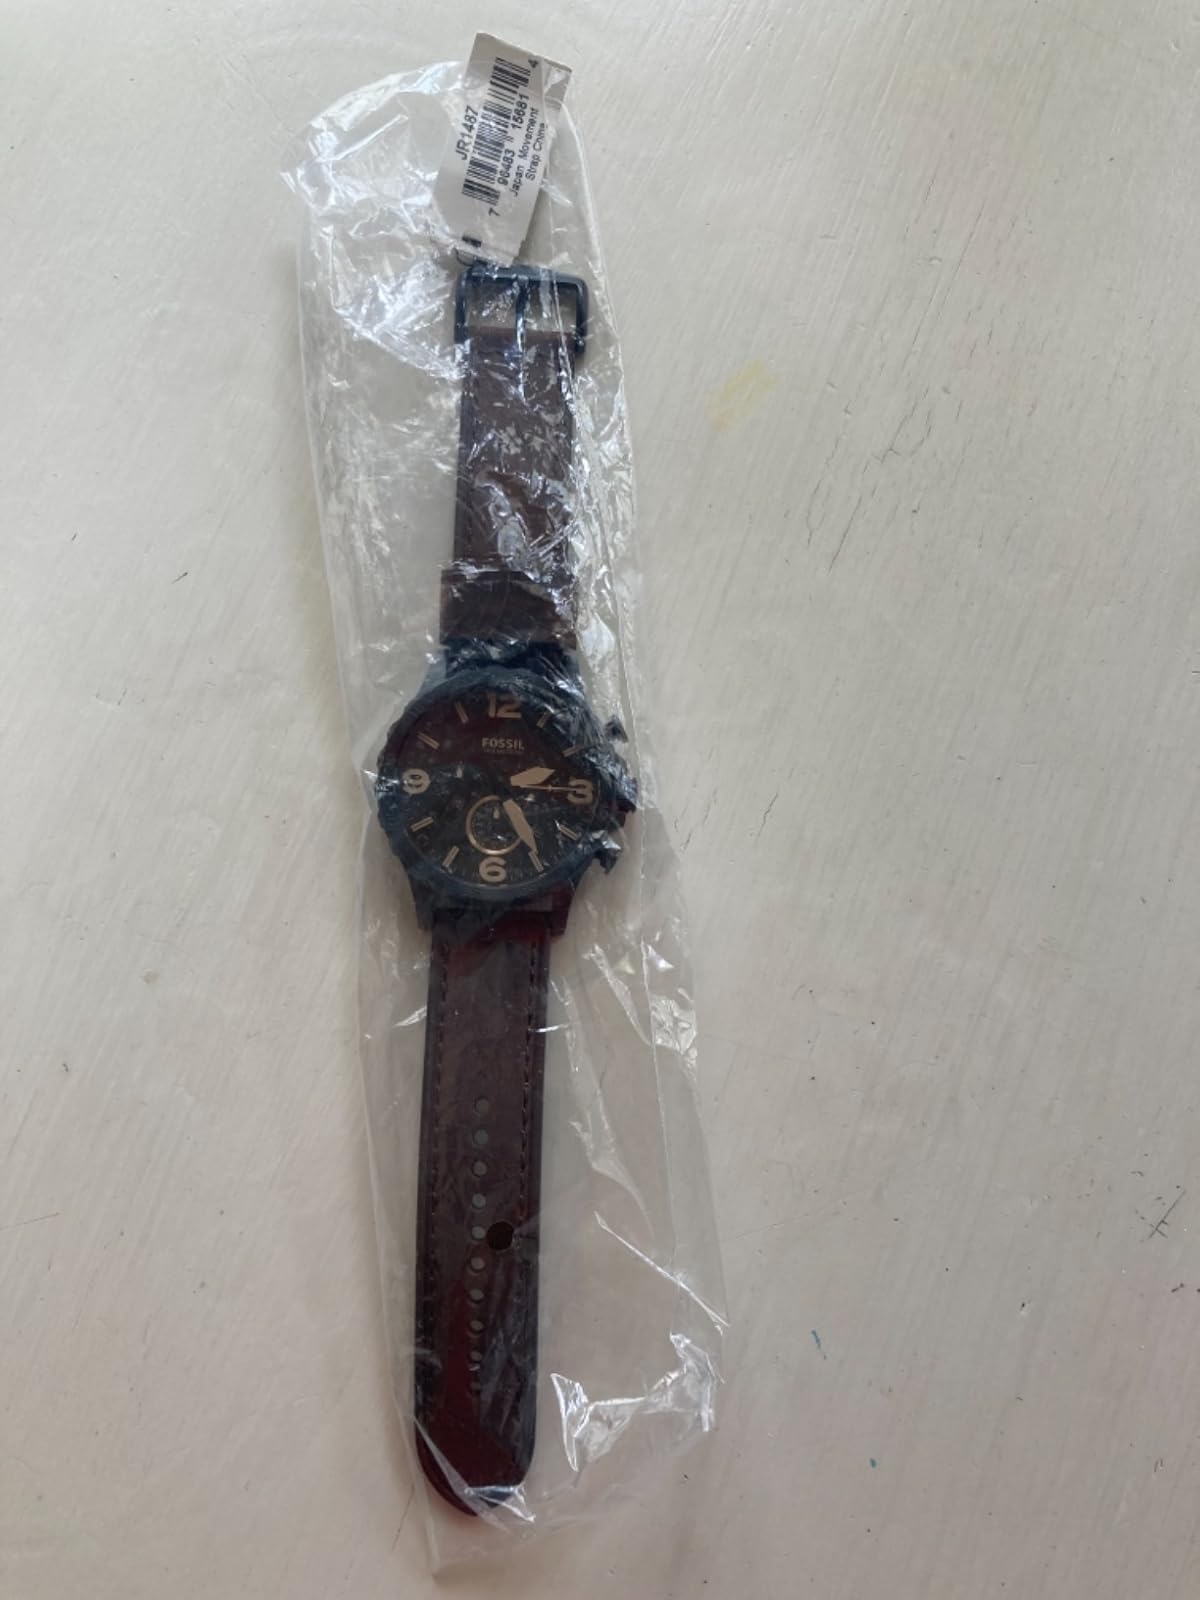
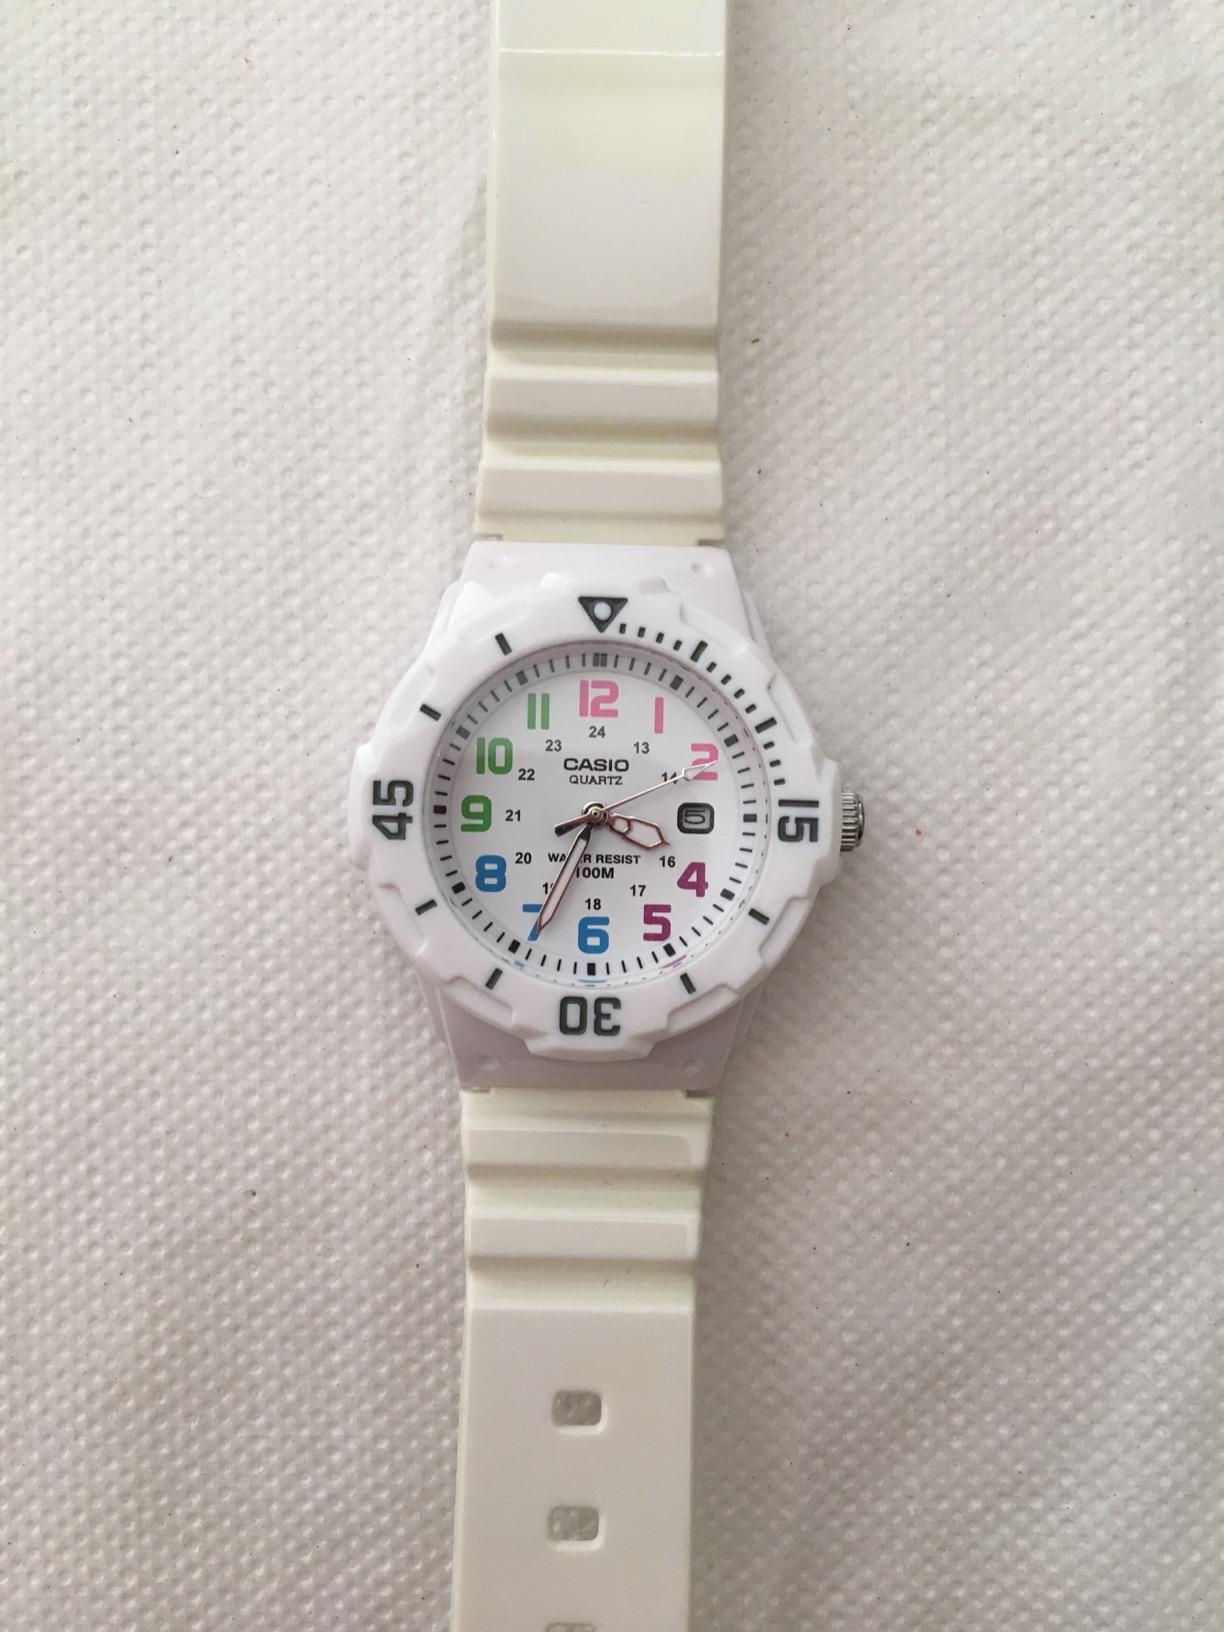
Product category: accessories_watch
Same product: no